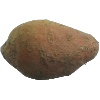
Label: potato_sweet